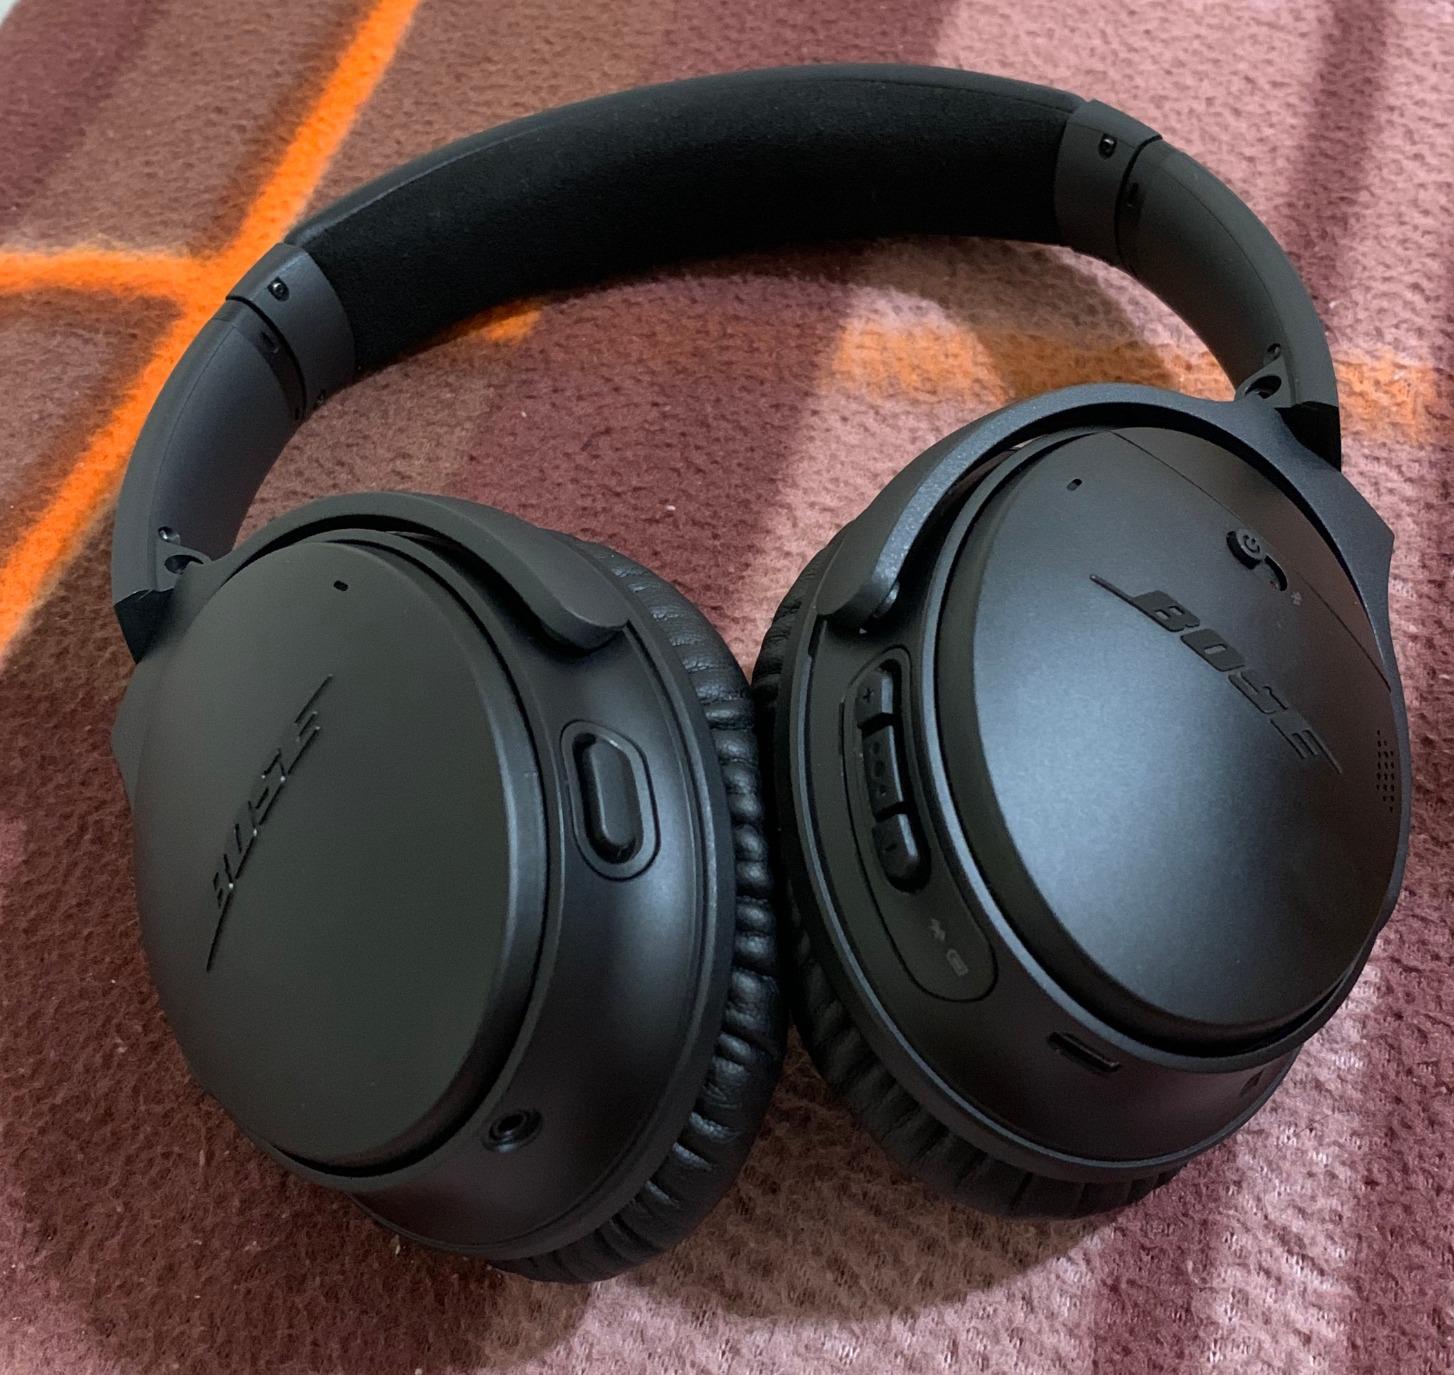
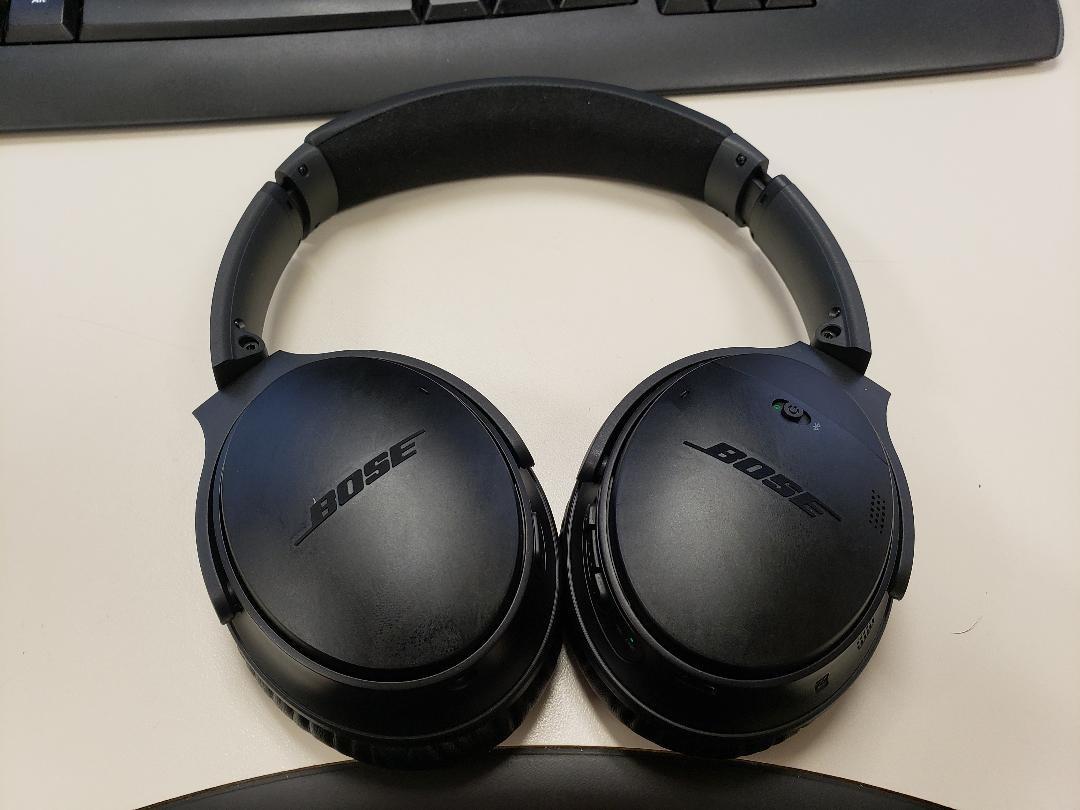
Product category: headphones
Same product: yes